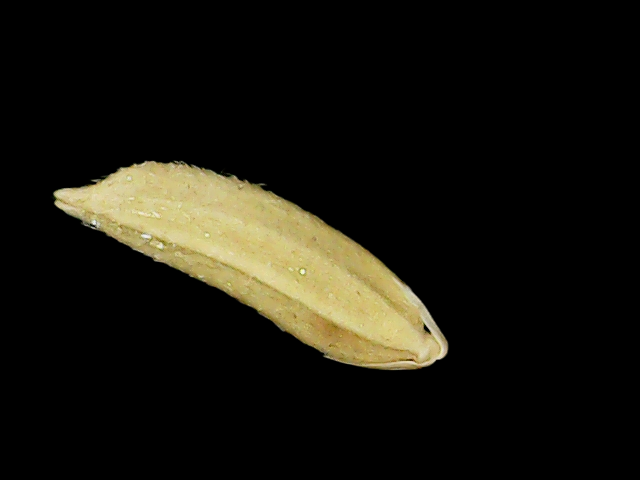
Rice variety: Binadhan20